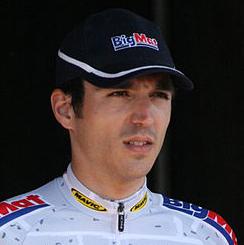
Age: 22